Punnainallur Mariamman Temple

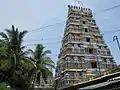
Punnainallur Mariamman Temple

The Punnai Nallur Mariamman Temple, temple of goddess Mariamman, is a Hindu temple located at Punnainallur near Thanjavur in the state of Tamil Nadu, India. Situated on the outskirts of Thanjavur, Punnainallur popularly known as Thanjavur Mariamman Kovil has derived considerable importance from time immemorial in both legend and history. The temple attracts thousands of devotees from all parts of the district throughout the year. Thanks to the munificence of its devotees, the temple has been given a facelift in the recent past.